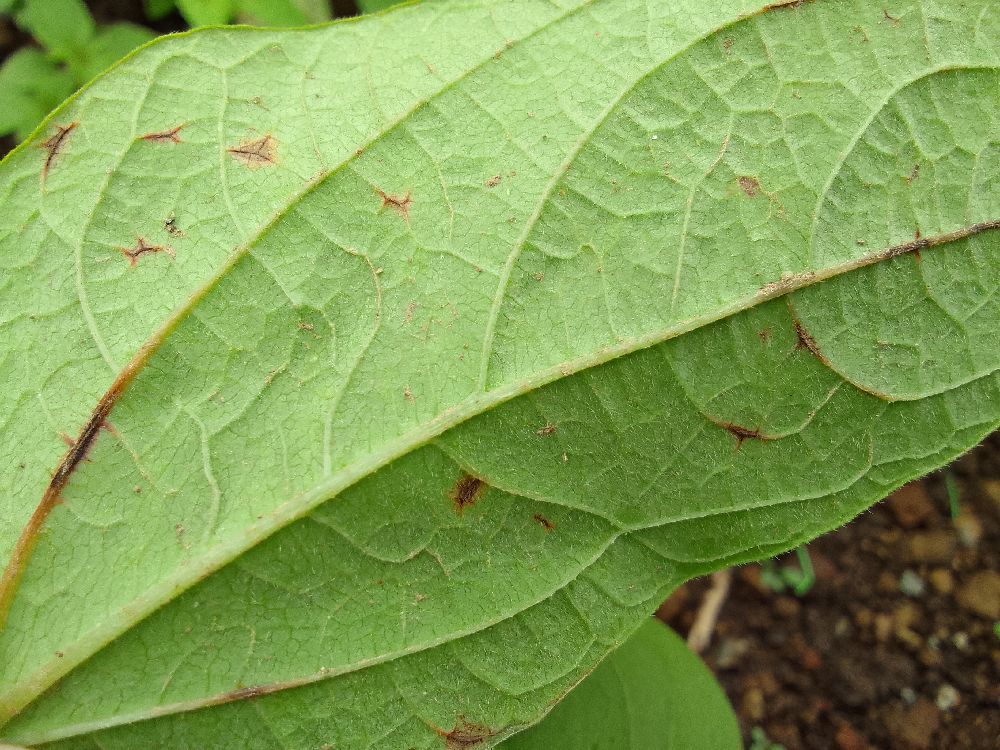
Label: anthracnose